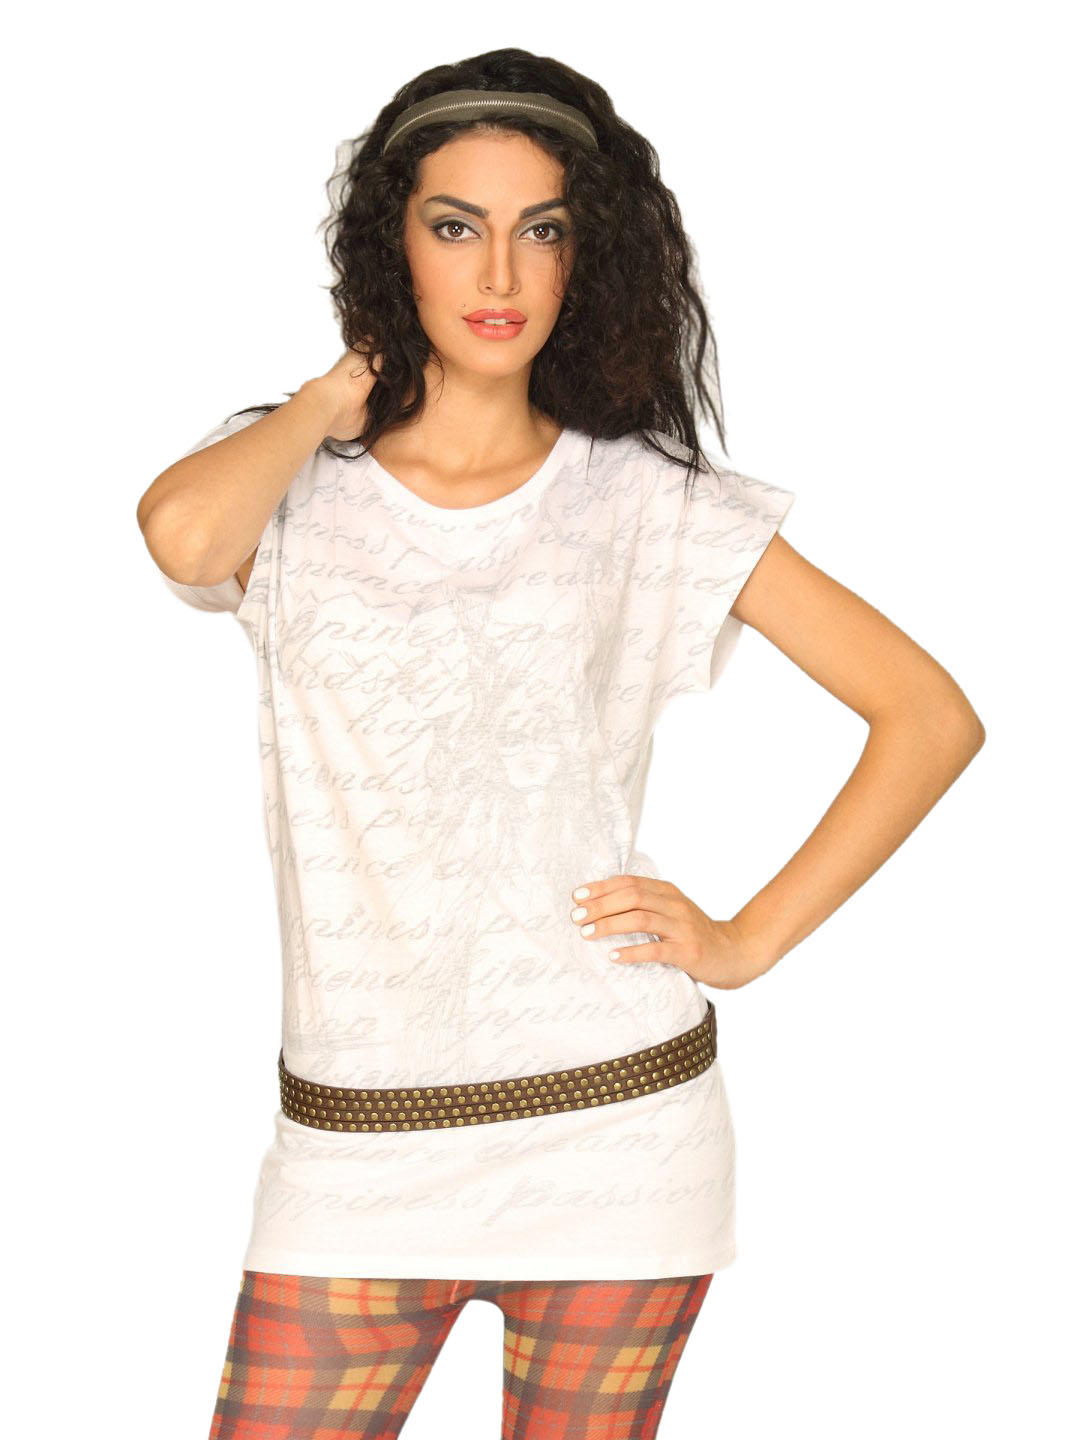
UCB Women's Boat Print White Top
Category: Apparel / Topwear / Tshirts
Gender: Women
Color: White
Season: Summer 2011
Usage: Casual